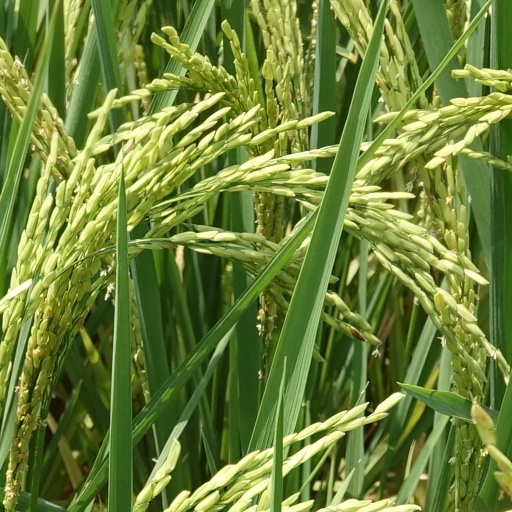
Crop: rice